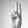
ASL letter: U